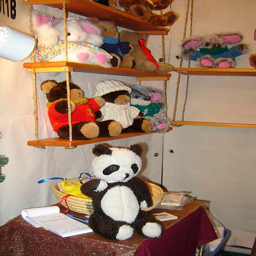
Stuffed animals sit on hanging shelves in a child's bedroom.
A number of teddy bears in a room
A collection of stuffed animals being displayed on a swing.
A room filled with stuffed animals on shelves.
Several stuffed animals are placed on a shelf while a large stuffed panda lies on a table.